Center of Excellence in Nanotechnology

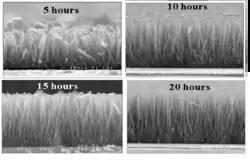
A CS view of ZnO NRs grown by hydrothermal processes at different times

The organometallic synthesis of ZnS:Mn nanoparticles developed is similar to the method described by Bhargava et al.